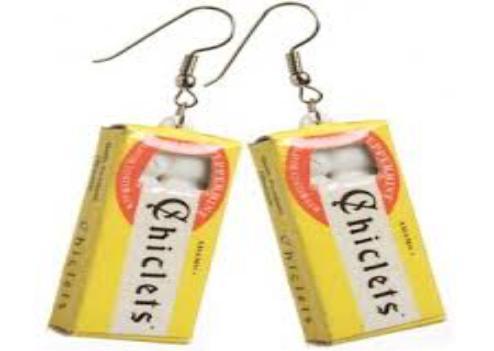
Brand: Chiclets
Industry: Food